Justin Wilson (racing driver)

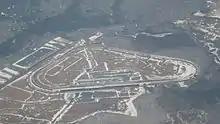
Pocono Raceway, where Wilson sustained fatal injuries from being struck by airborne debris from the car of Sage Karam

Wilson was unresponsive when the track safety crew arrived at his vehicle and he had to be extricated from it. A medivac helicopter was called for and transported Wilson to Lehigh Valley Hospital–Cedar Crest in nearby Allentown, Pennsylvania. He was reported to be in a coma with a severe head injury and listed in critical condition. Wilson was declared dead from his injuries the following day, at 17:37 local time on 24 August. The Indianapolis Motor Speedway president J. Douglas Boles and the CEO of Hulman & Company Mark Miles made the news public at 21:00 that same day. He was the first driver to die from injuries sustained in a racing accident in IndyCar since Dan Wheldon was killed during the 2011 IZOD IndyCar World Championship at Las Vegas Motor Speedway. An autopsy conducted by Andrew Kehm, the Chief Deputy Coroner of the Lehigh County Coroner's Office, on 26 August determined Wilson died of blunt force trauma to his head. On 10 September, he was given a funeral service at St. James The Great Church in Paulerspury, Northamptonshire, England attended by about 500 mourners, which included members of the motor racing community. Wilson was subsequently cremated, and a wake was held for him at Silverstone Circuit.